WRAP53

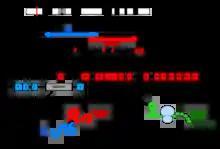
Figure1.The WRAP53 and p53 genes and their gene products. The arrows indicate the direction of transcription and the dotted lines the exon overlap between these genes.

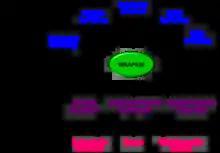
Figure 2. Functions of WRAP53β

Transcripts of "WRAP53" that overlap the first exon of "p53" (referred to as WRAP53α transcripts) regulate the levels of p53 mRNA and protein (Figure 1). WRAP53γ transcripts overlap the first intron of "p53" and are antisense to the previously identified transcript Hp53int1 localized within this intron. However, the function of "WRAP53γ" remains elusive.